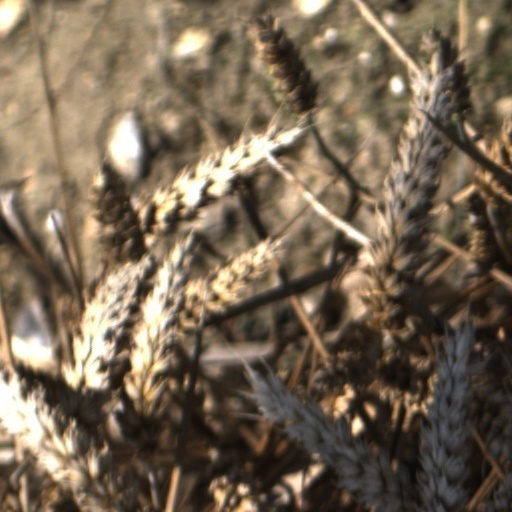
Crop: wheat